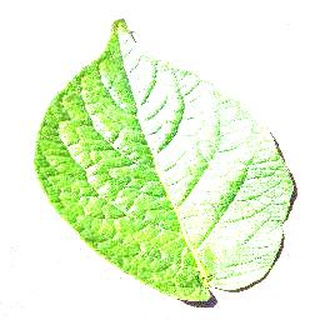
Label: healthy_potato